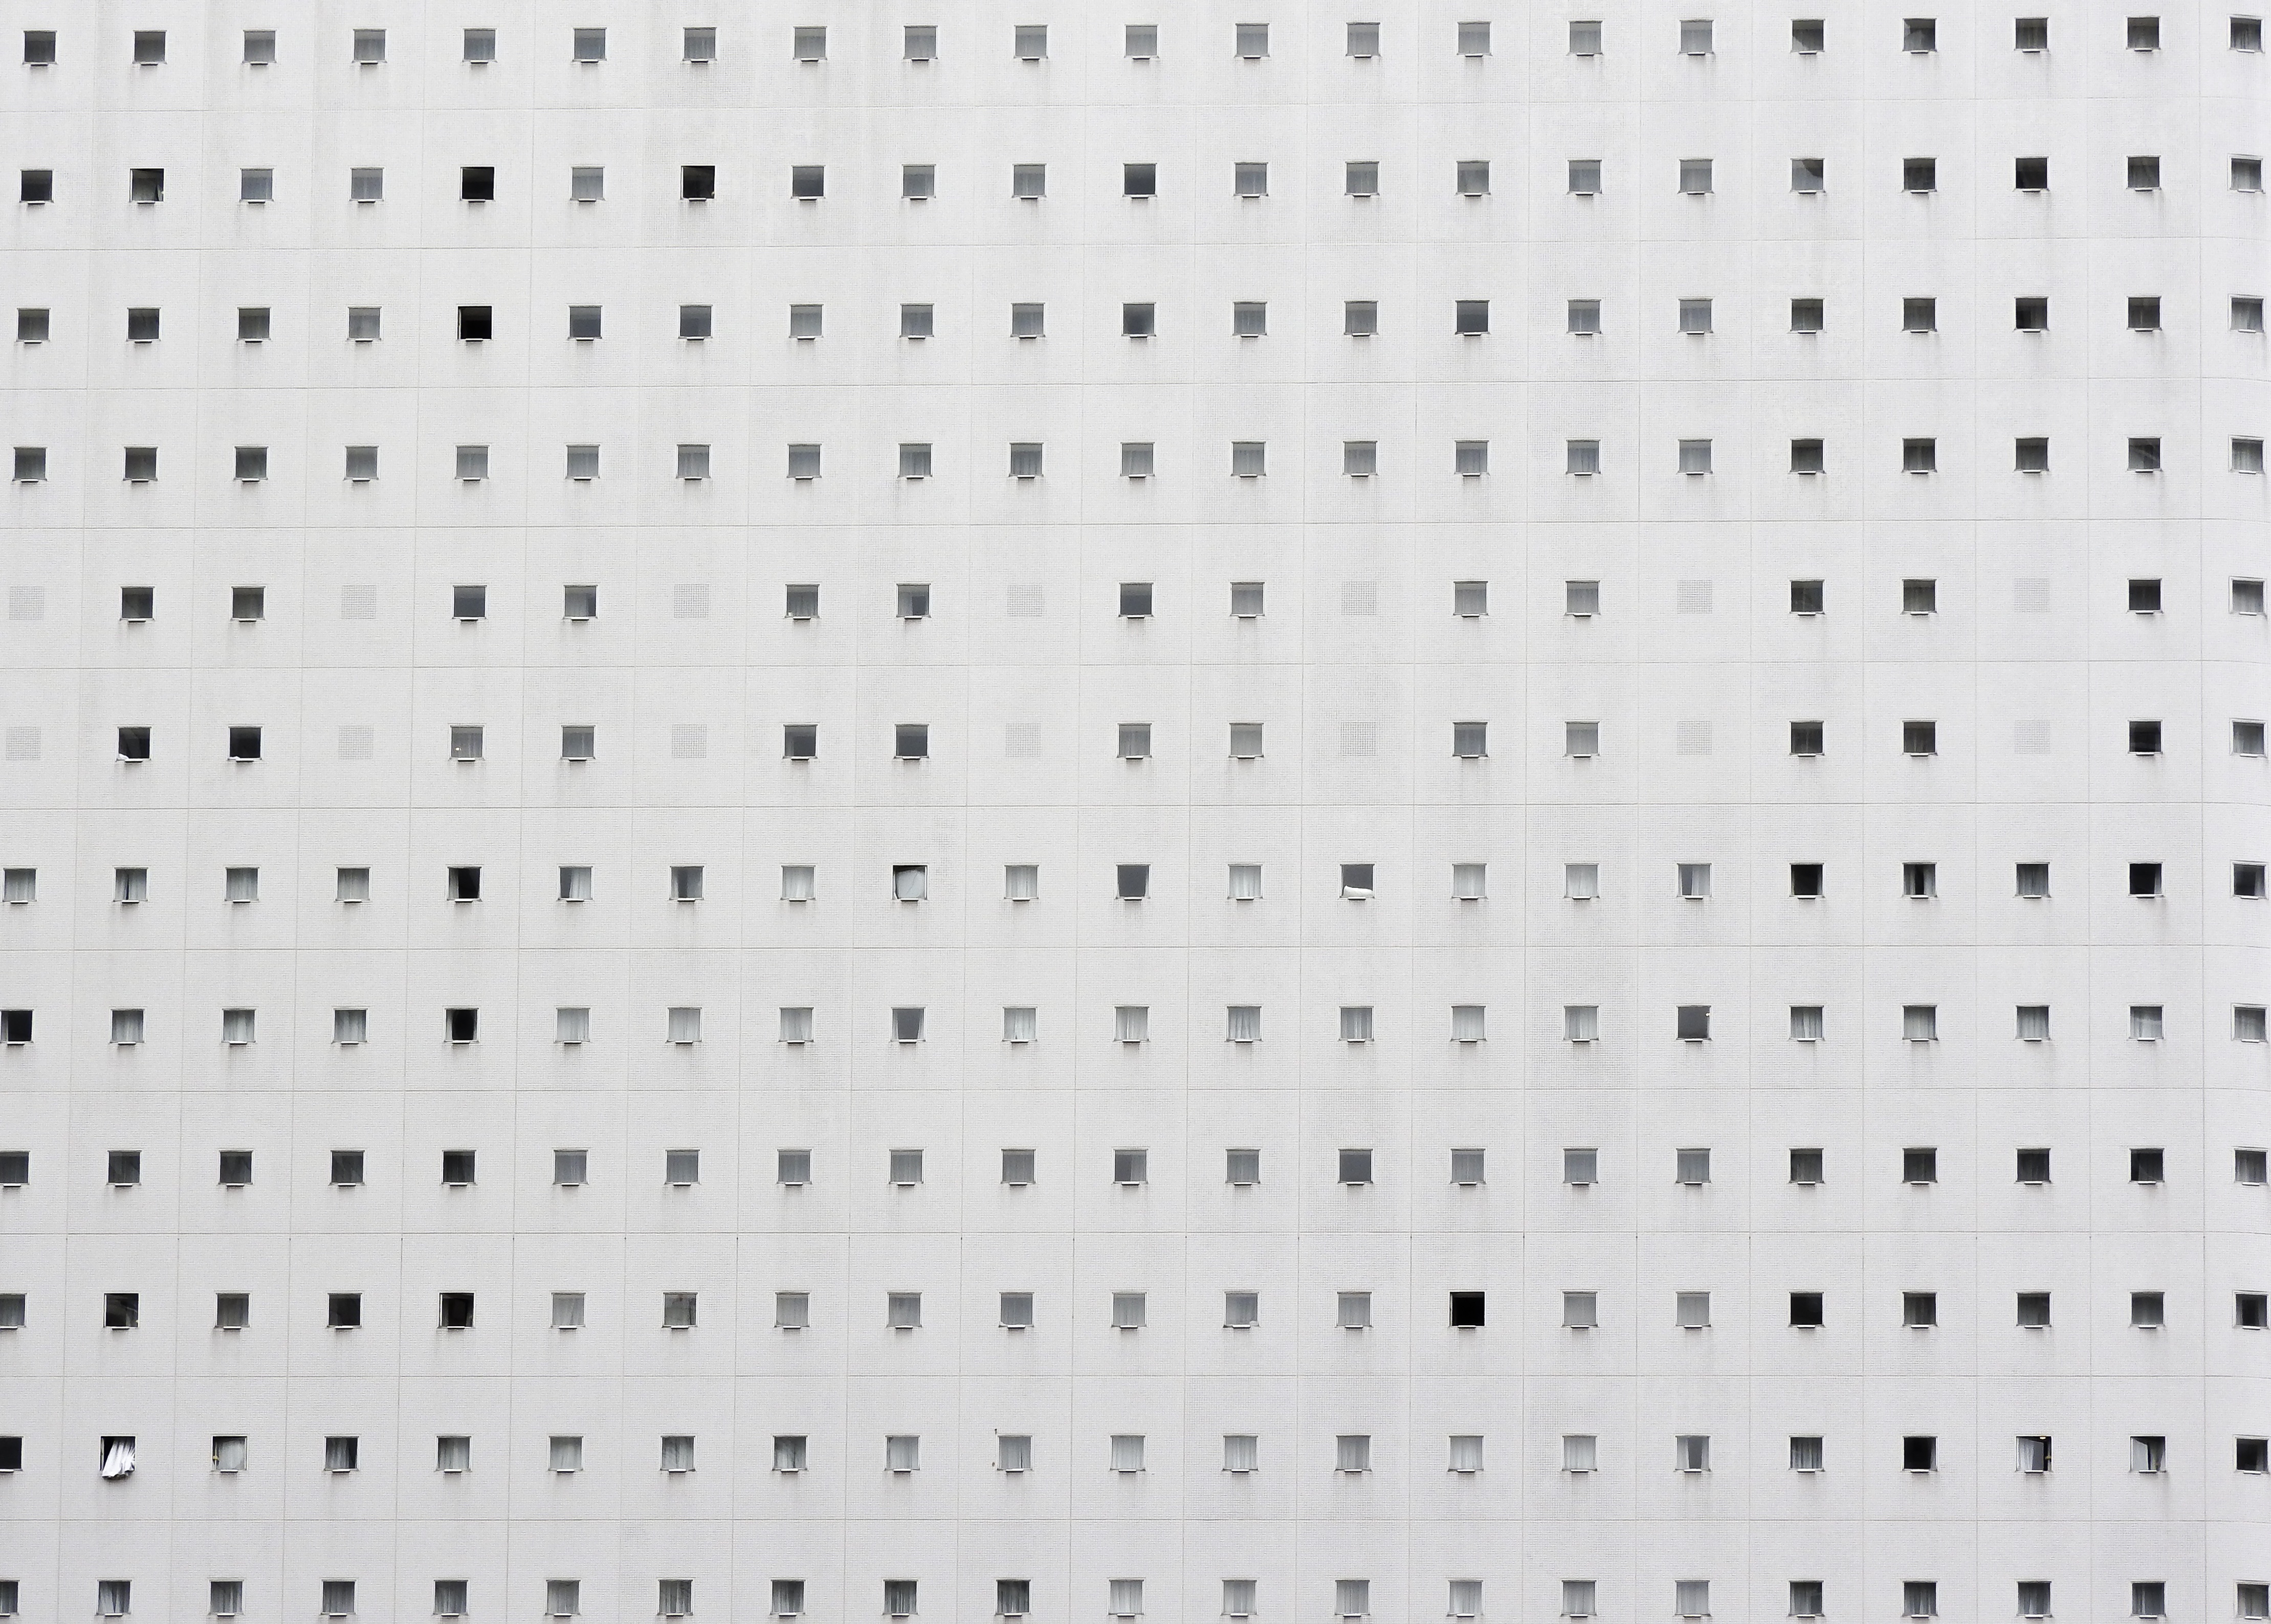
pattern, line, circle, font, textile, design, shape